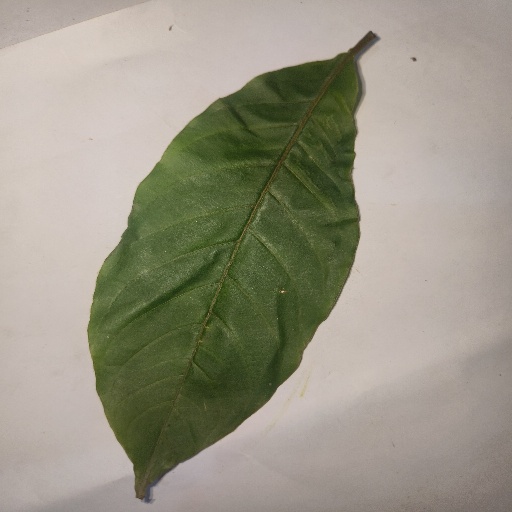
Species: HariTaki
Leaf condition: Healthy Leaf